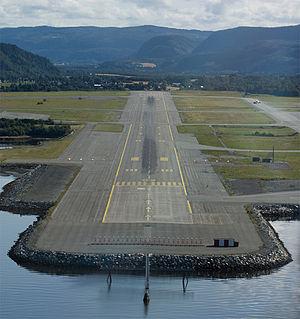
La base aérienne de Værnes est une base aérienne de la force aérienne royale norvégienne située dans la municipalité de Stjørdal dans la région de Trøndelag, en Norvège. Elle est co-implantée avec l'aéroport de Trondheim Værnes, qui est détenu et exploité par Avinor. En tant que base aérienne, l'aérodrome est principalement utilisé pour le Marine Corps Preposition Program Norway, qui implique les forces armées américaines stationnant du matériel à Værnes et sur d'autres installations dans la région de Trondheim au centre de la Norvège. Les installations militaires de Værnes peuvent accueillir jusqu'à six avions de la taille d'un C-5 Galaxy, et les casernes peuvent accueillir 1 200 soldats. Elle abrite également la Garde Nationale, qui y possède son centre de formation, et le siège du district de Trøndelag. Auparavant, l'école de pilotage de l'armée de l'air était située à Værnes.